Volcanism of Canada

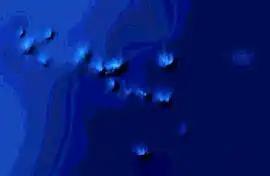
Satellite image of the Newfoundland Seamounts.

Periods of volcanic activity occurred throughout central Canada during the Jurassic and Cretaceous periods. The source for this volcanism was a long-lived and stationary area of molten rock called the New England or Great Meteor hotspot. The first event erupted kimberlite magma in the James Bay lowlands region of northern Ontario 180 million years ago, creating the Attawapiskat kimberlite field. Another kimberlite event spanned a period of 13 million years 165 to 152 million years ago, creating the Kirkland Lake kimberlite field in northeastern Ontario. Another period of kimberlite volcanism occurred in northeastern Ontario 154 to 134 million years ago, creating the Lake Timiskaming kimberlite field. As the North American Plate moved westward over the New England hotspot, the New England hotspot created the magma intrusions of the Monteregian Hills in Montreal in southern Quebec. These intrusive stocks have been variously interpreted as the feeder intrusions of long extinct volcanoes that would have been active 125 million years ago, or as intrusions that never breached the surface in volcanic activity. The lack of a noticeable hotspot track west of the Monteregian Hills might be due either to failure of the New England mantle plume to pass through massive strong rock of the Canadian Shield, the lack of noticeable intrusions, or to strengthening of the New England mantle plume when it approached the Monteregian Hills region.